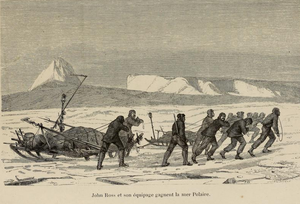
Arthur Mangin, Voyages et Découvertes outre-mer au XIXe siècle, illustrations par Durand-Brager, 1863 ː John Ross et son équipage gagnent la mer polaire.
Sir John Ross était un contre-amiral d'origine écossaise dans la marine de guerre britannique et un explorateur des régions arctiques.
La météorite du cap York est une météorite qui a percuté la Terre il y a environ 10 000 ans. Elle porte le nom du lieu de sa découverte. Il s'agit de l'une des plus grosses météorites de fer connues.